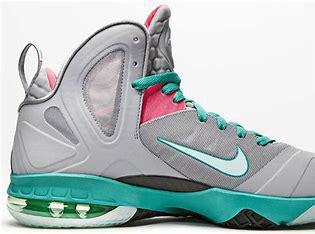
Brand: Nike
Model: Lebron 9